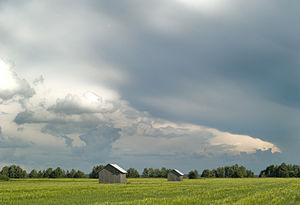
L'Ostrobotnie du Sud est le nom d'une région du centre-ouest de la Finlande, appartenant à la province de Finlande occidentale. Elle a pour capitale Seinäjoki.
Ilmajoki est une municipalité de l'ouest de la Finlande, dans la province de Finlande occidentale et la région d'Ostrobotnie du Sud.